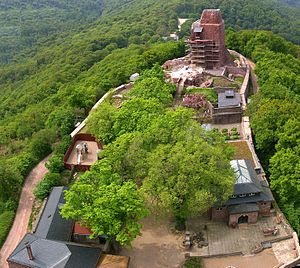
Kyffhäusermonumentet / Billedgalleri
Kyffhäusermonumentet er et mindesmærke bygget på toppen af Kyffhäuserbjerget i nærheden af Bad Frankenhausen i delstaten Thüringen i det centrale Tyskland. Monumentet er tillige kendt under navnene Barbarossadenkmal og Kaiser-Wilhelm-Denkmal.